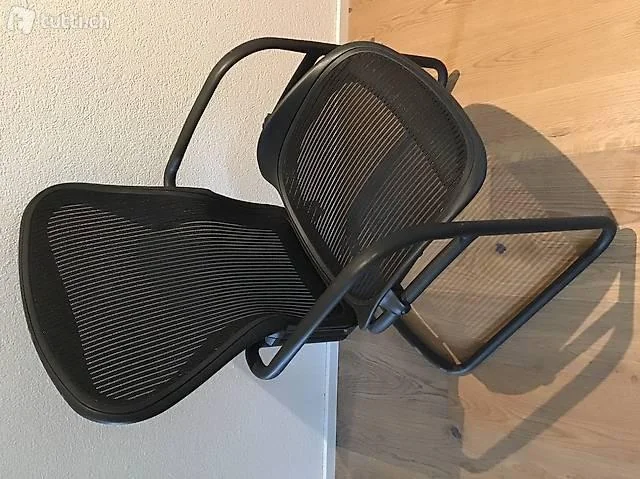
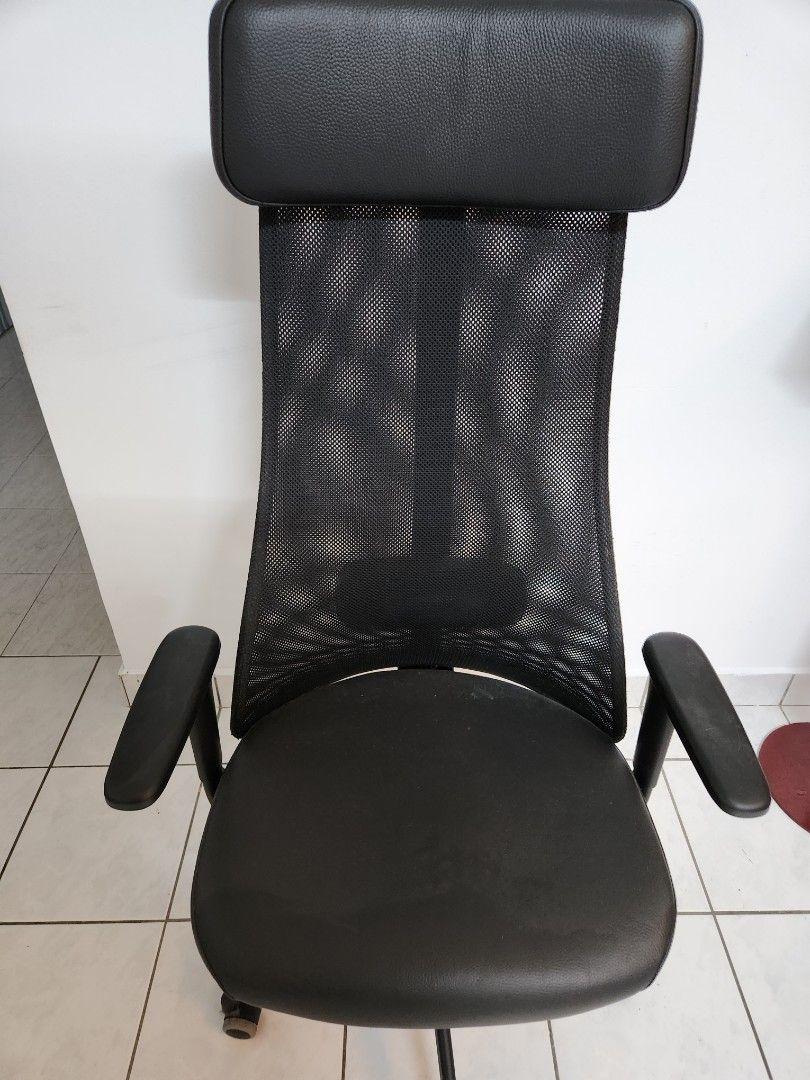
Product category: items_chair
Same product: no